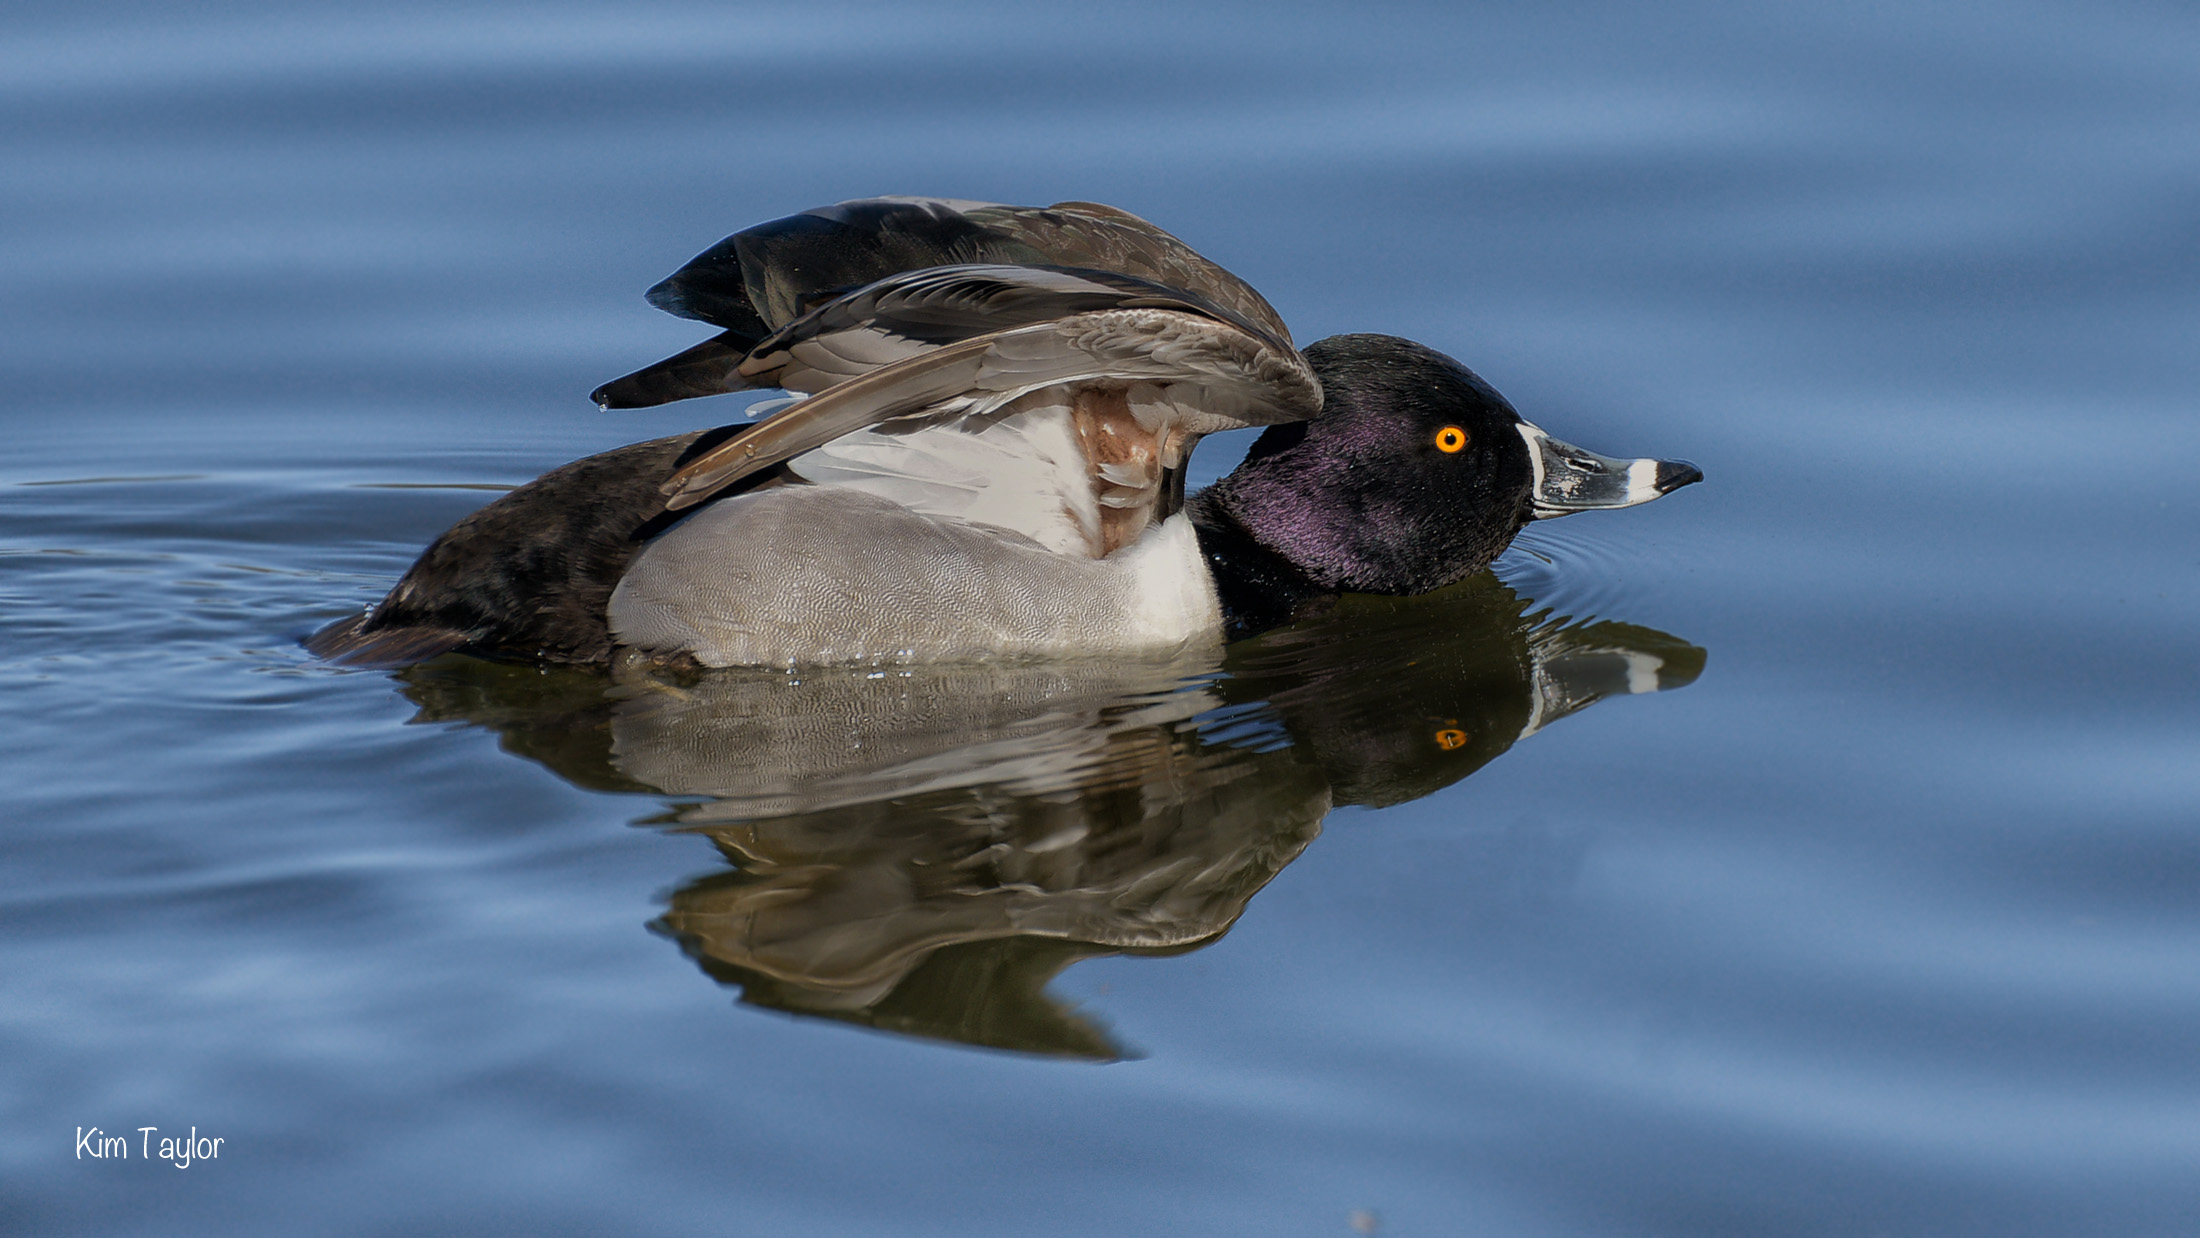
water, bird, wing, wildlife, reflection, red, beak, fauna, duck, vertebrate, ducks, waterfowl, water bird, mallard, mergus, ducks geese and swans, seaduck